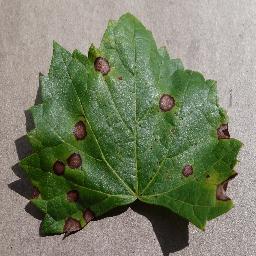
Label: Grape___Black_rot